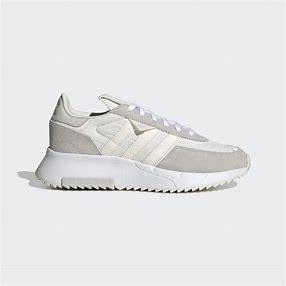
Brand: Adidas
Model: Retropy F2